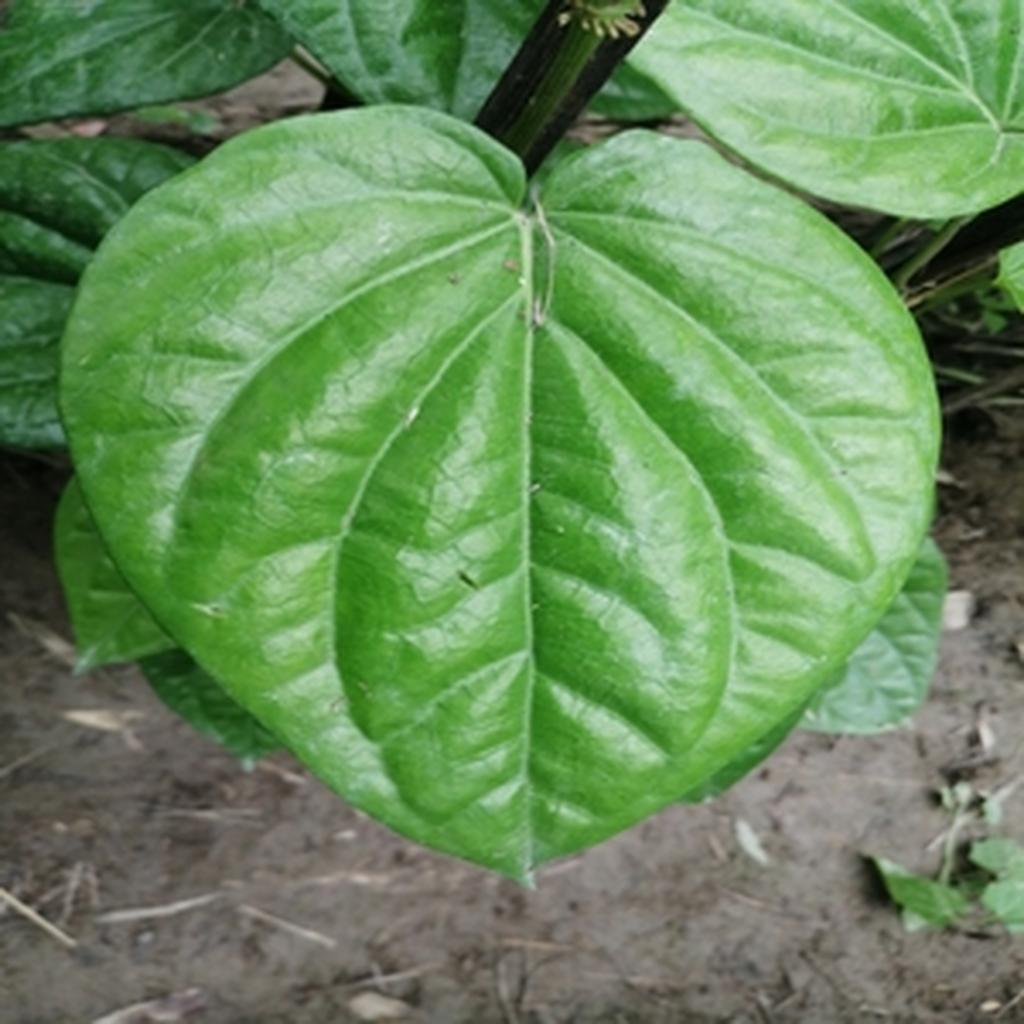
Label: Healthy_Leaf